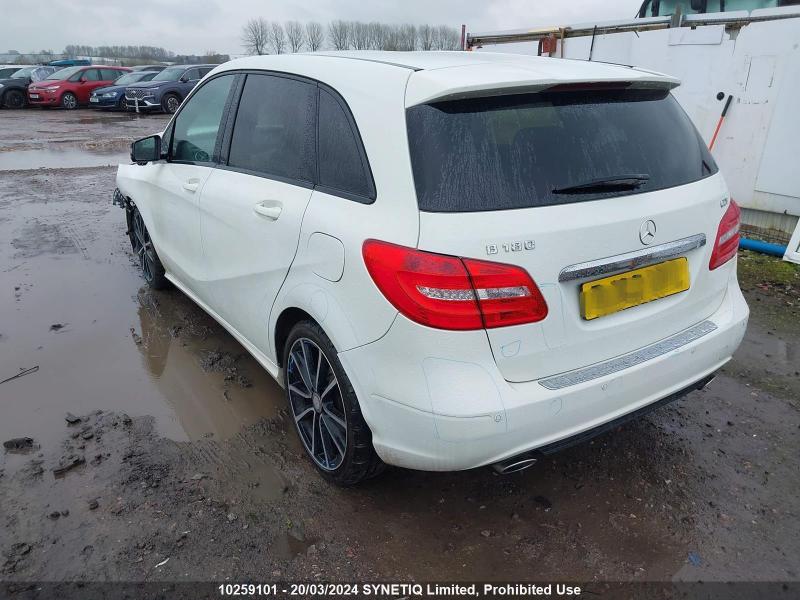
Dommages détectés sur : aile avant gauche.
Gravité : mineur